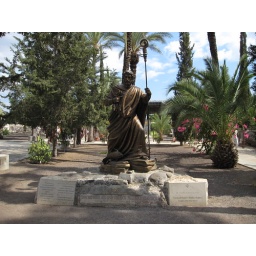
A monument to the apostle Peter in Capernaum (the church above the remains of Peter's house just visible in the background).